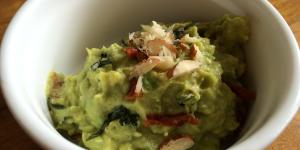
dip de tomates secos y albahaca